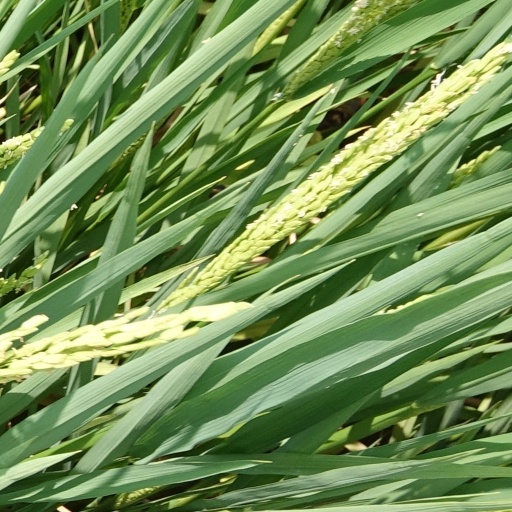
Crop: rice